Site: brandenburg
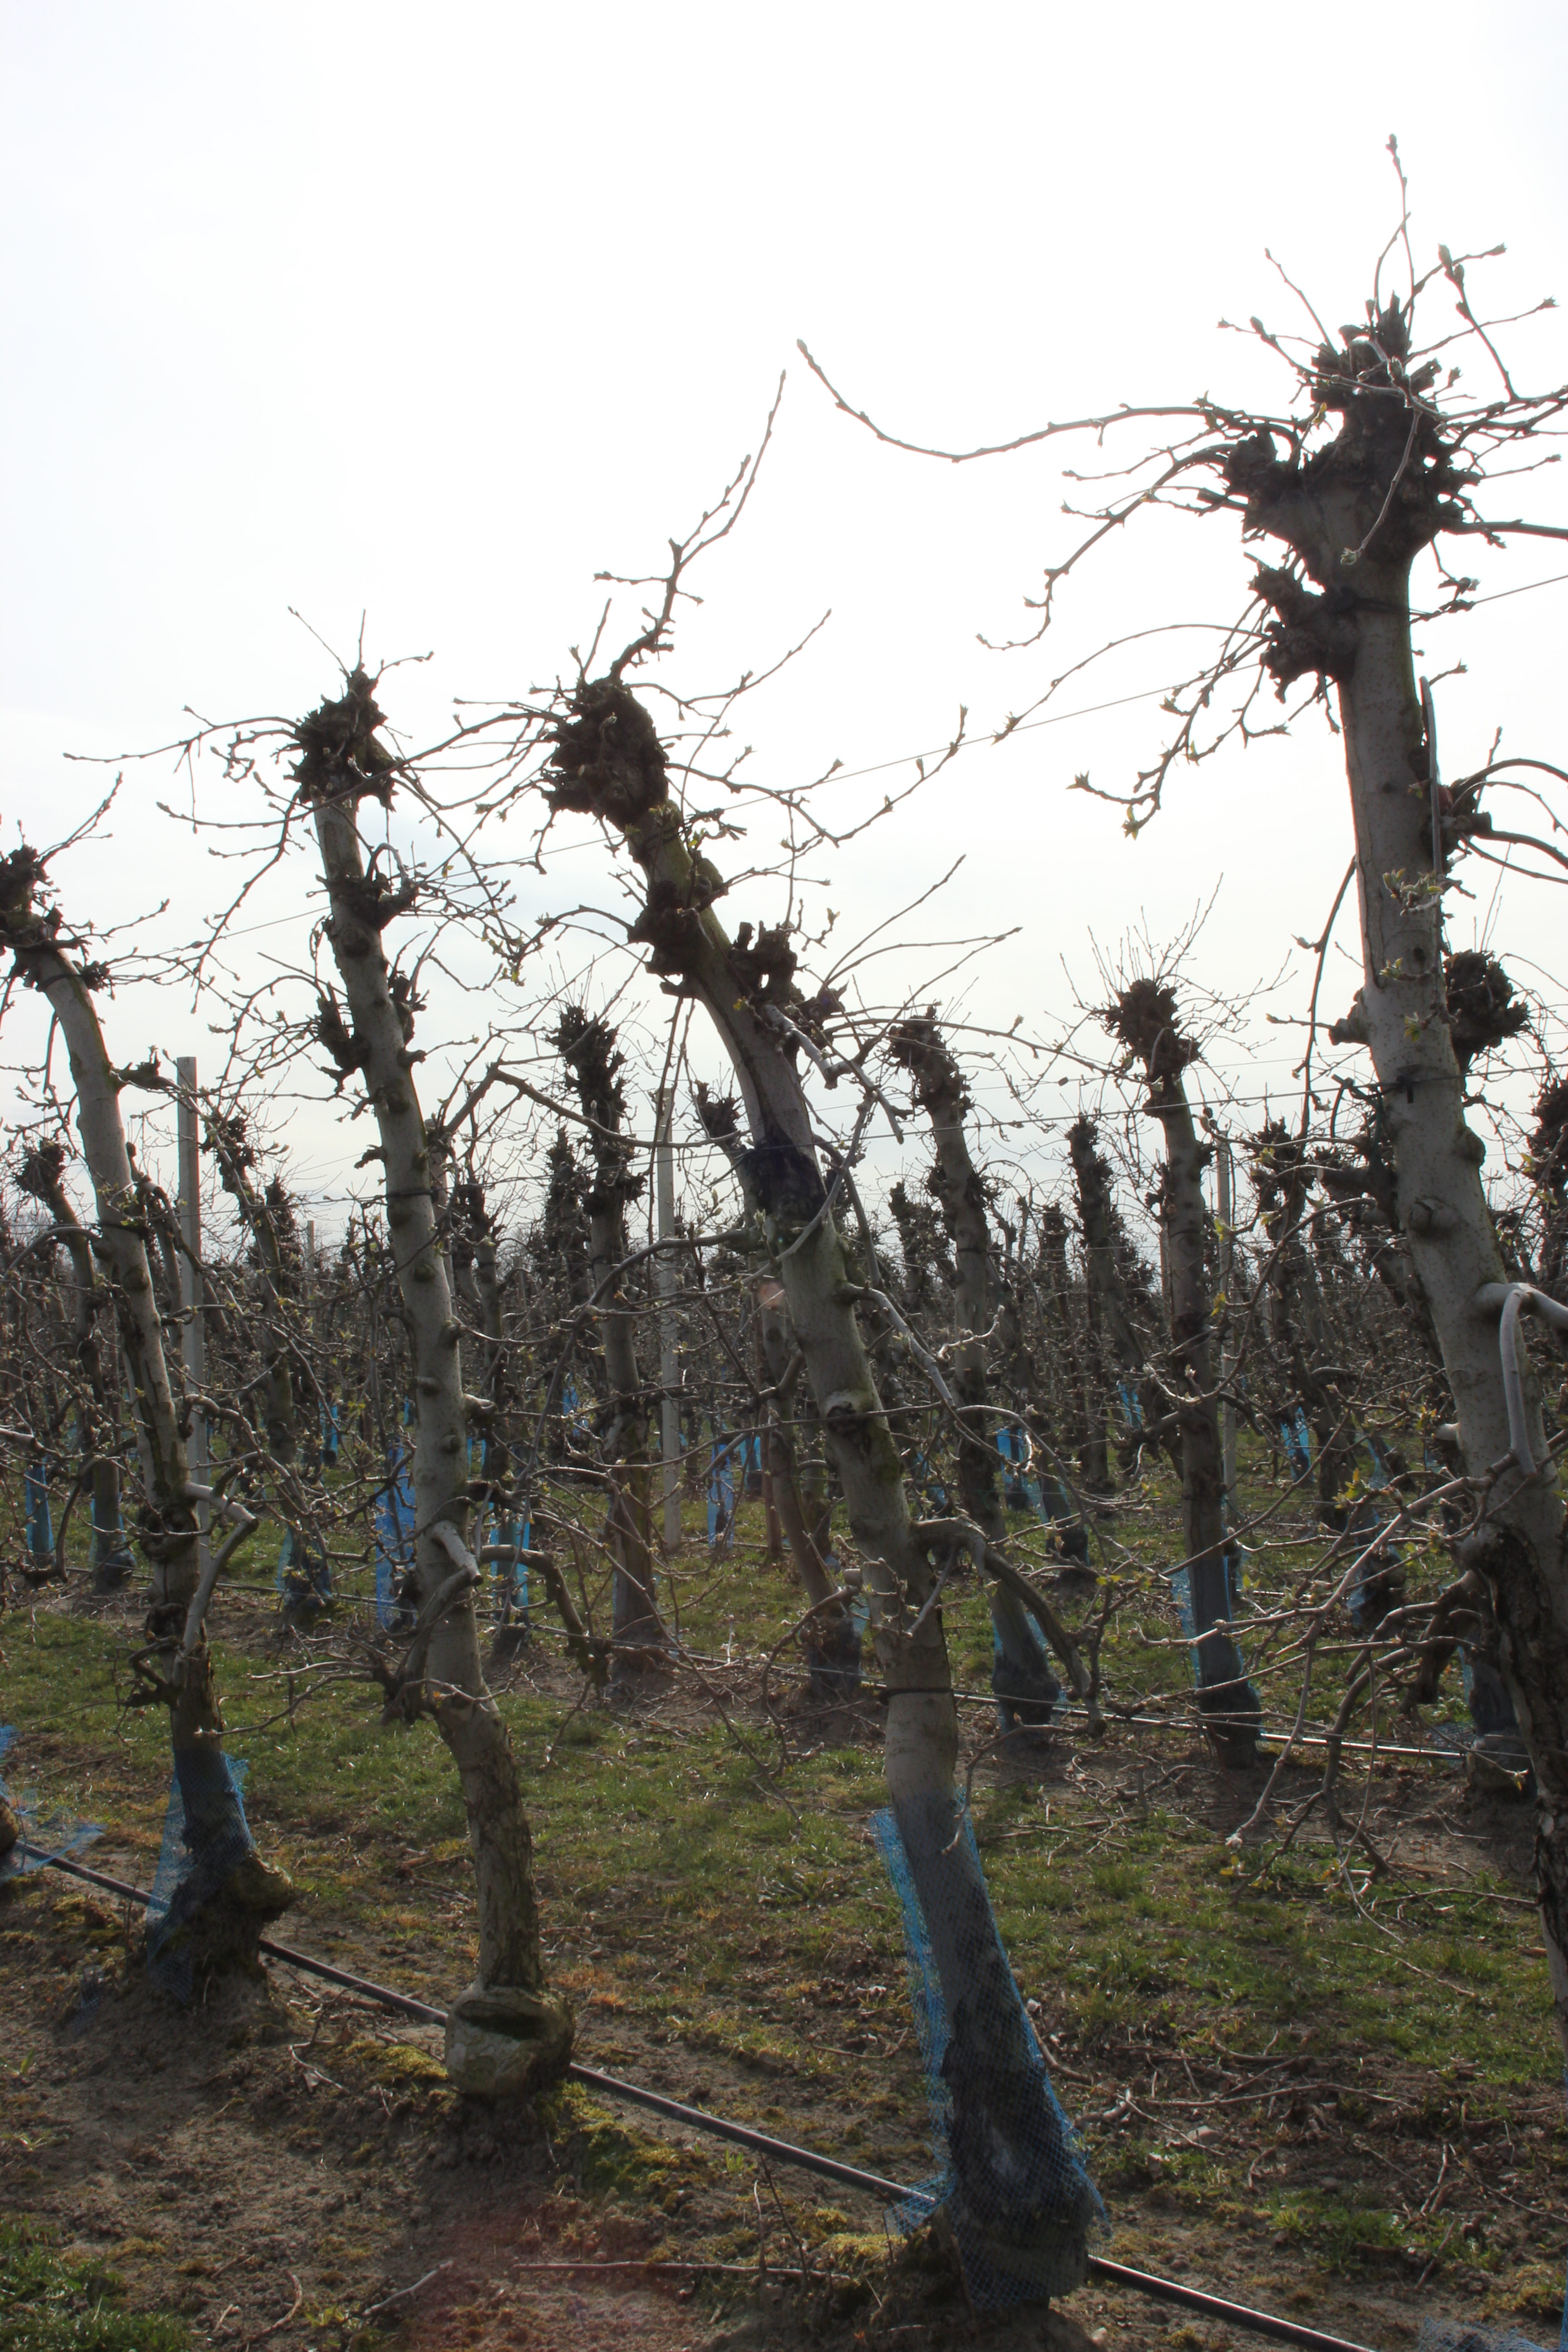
Growth stage (BBCH 54): Inflorescence emergence